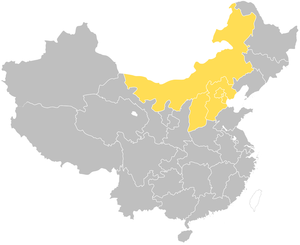
Le Huabei est une région géographique de la République populaire de Chine. Le cœur de cette région est constitué de la Plaine du Nord de la Chine.